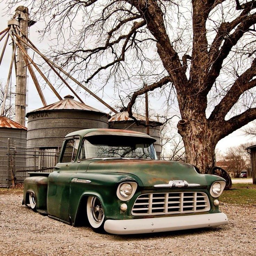
just the right amount of natural fade and rust .